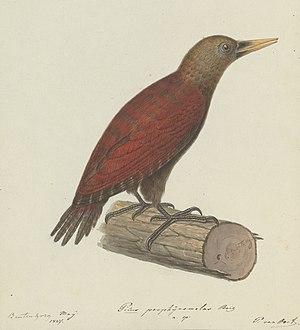
Blythipicus est un genre d'oiseaux de la famille des Picidae, endémique de la zone indomalaise.
Le Pic porphyroïde est une espèce d'oiseau de la famille des Picidae, dont l'aire de répartition s'étend sur la Birmanie, la Thaïlande, la Malaisie, Brunéi et l'Indonésie. Il a disparu de Singapour.